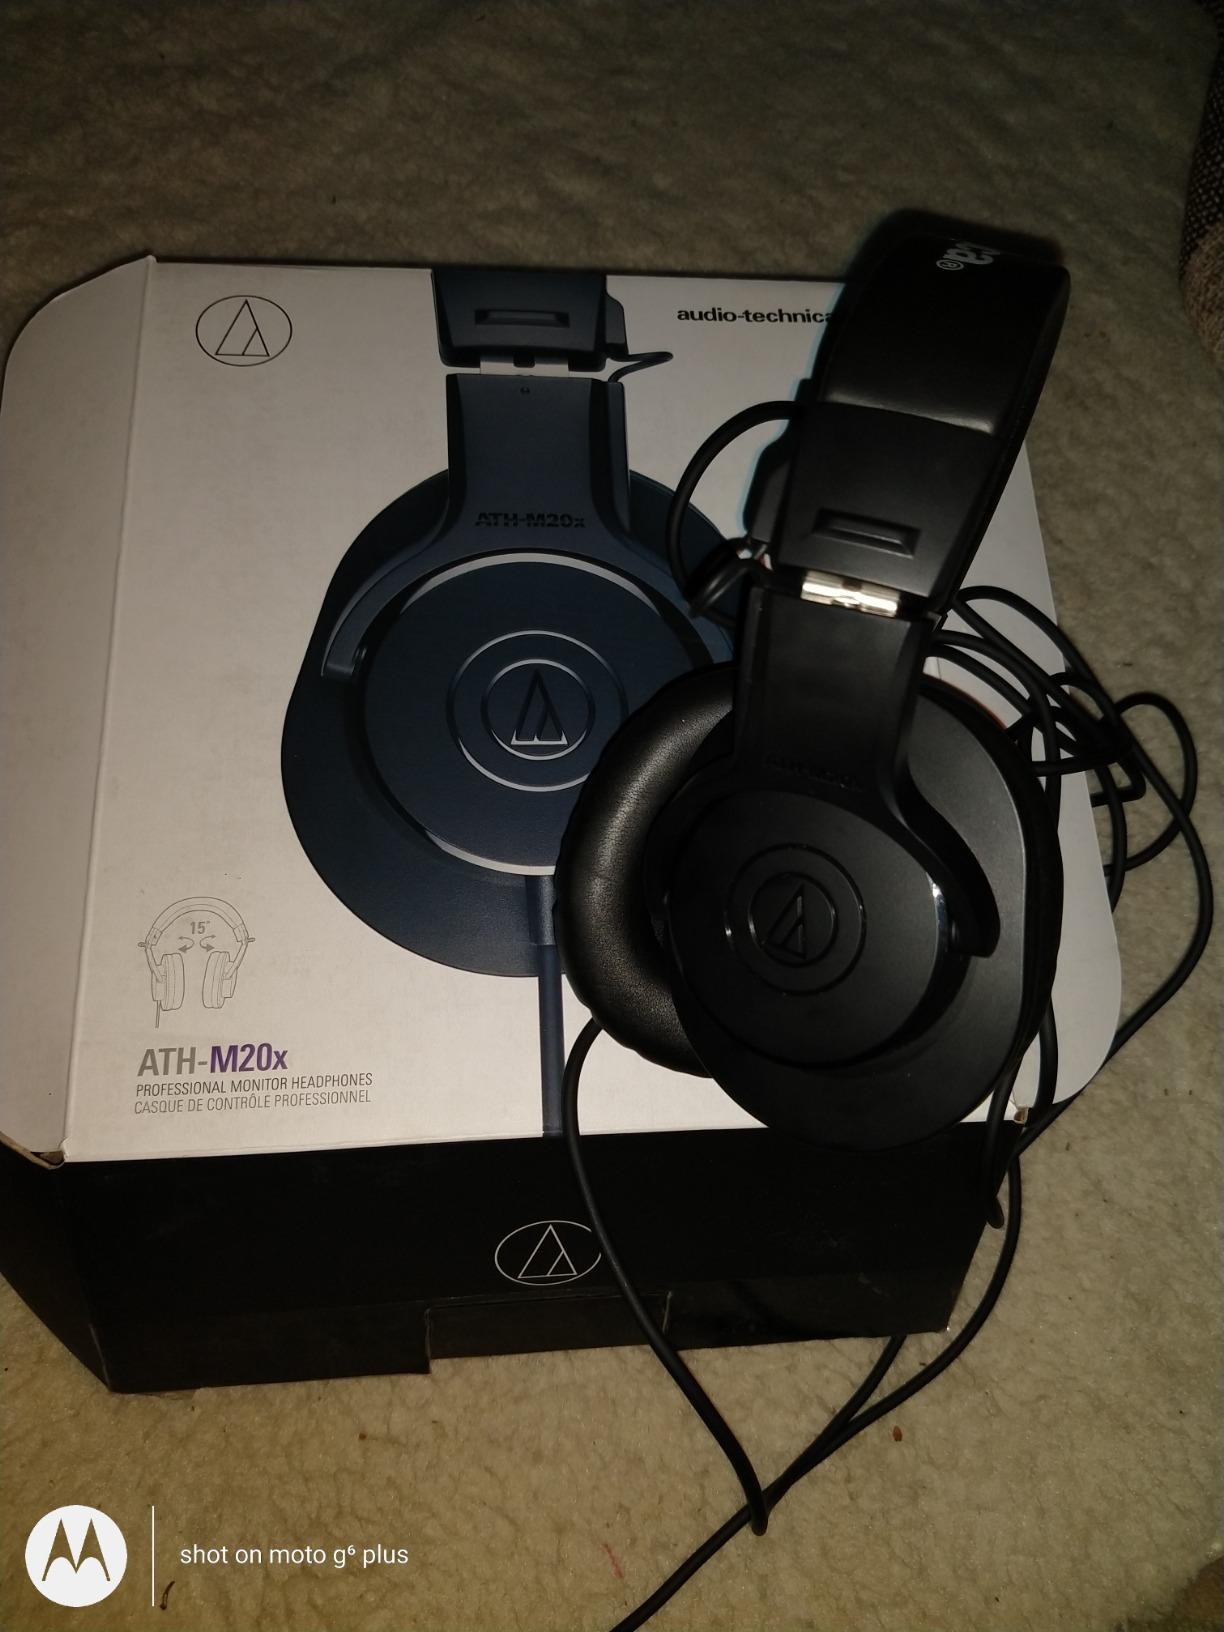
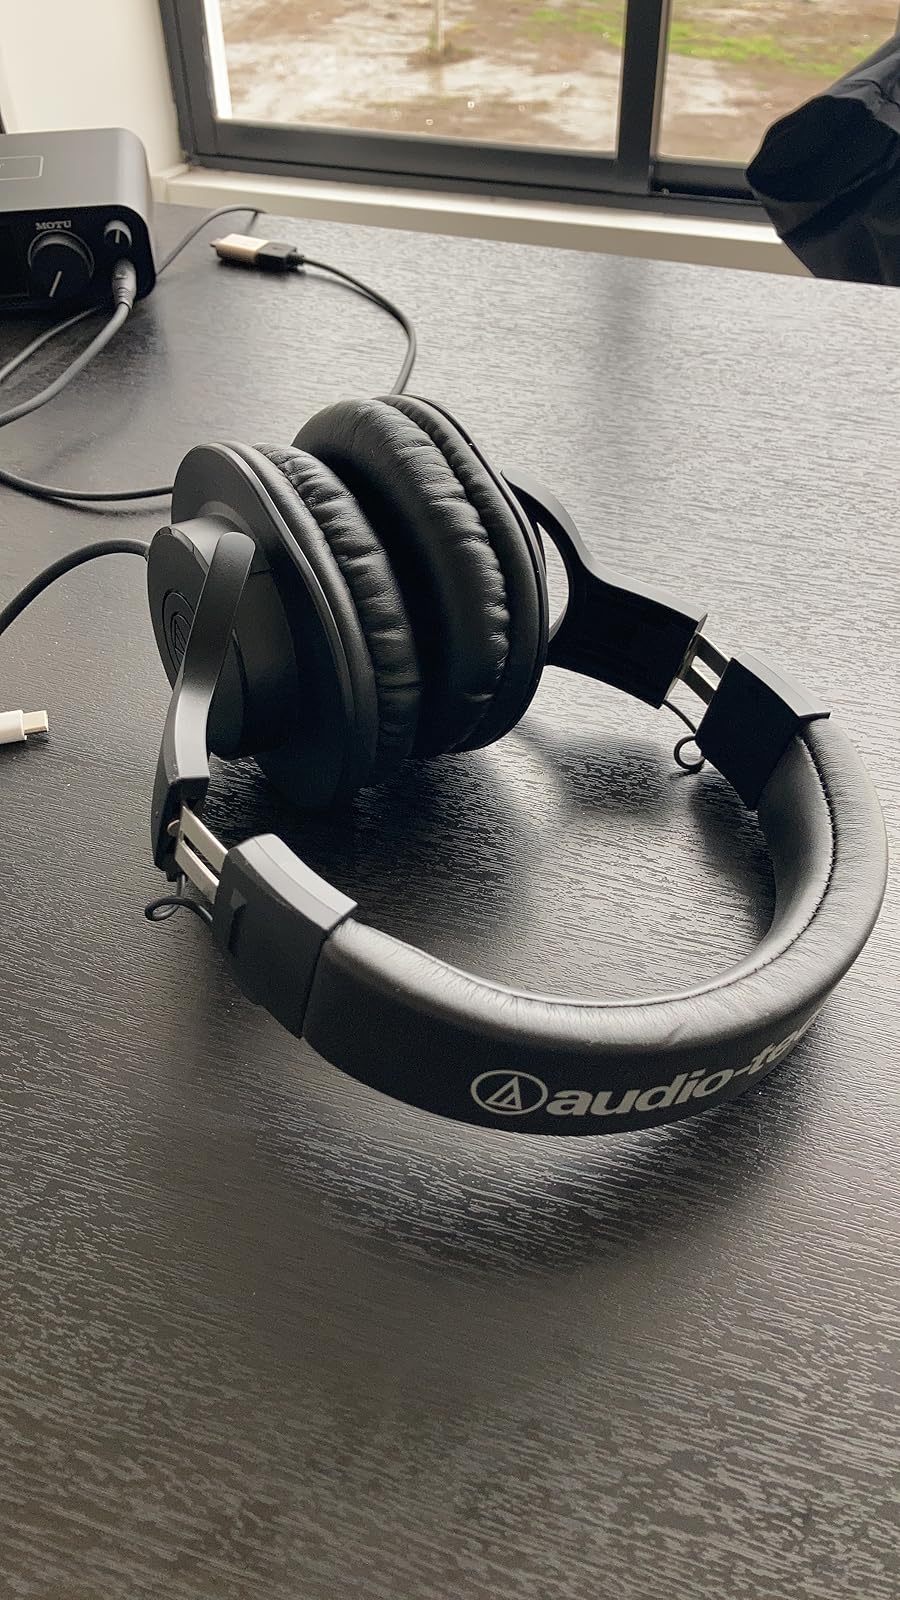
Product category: headphones
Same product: yes